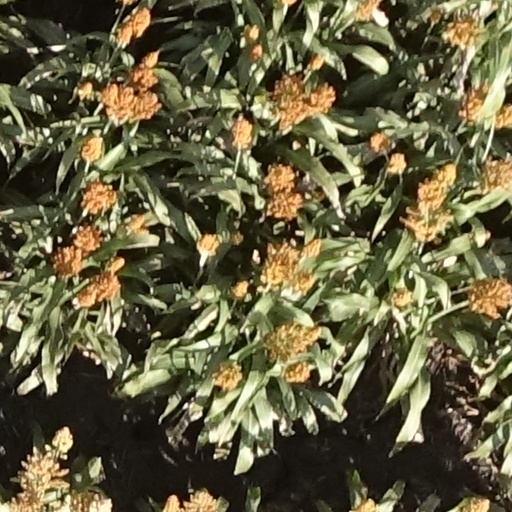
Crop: sorghum